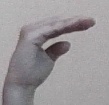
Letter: jeem